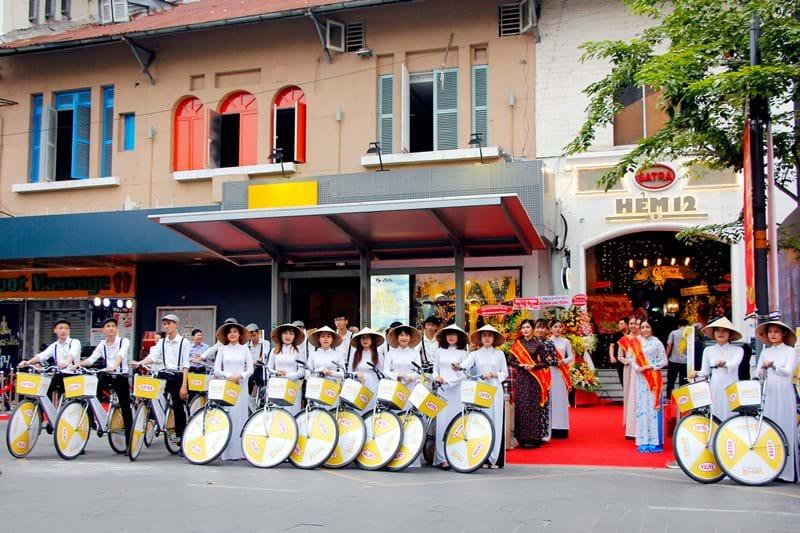
có nhiều người đang xếp hàng chụp ảnh cùng với những chiếc xe đạp